Ewen Whitaker

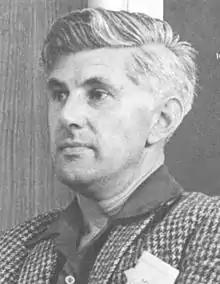

Ewen Adair Whitaker (22 June 1922 – 11 October 2016) was a British-born astronomer known for his work in selenography and lunar cartography. Together with Gerard Kuiper, Whitaker founded the Lunar and Planetary Laboratory at the University of Arizona. He co-authored multiple moon atlases, and helped NASA to select a landing site for Apollo 12 and several Surveyor and Ranger missions.